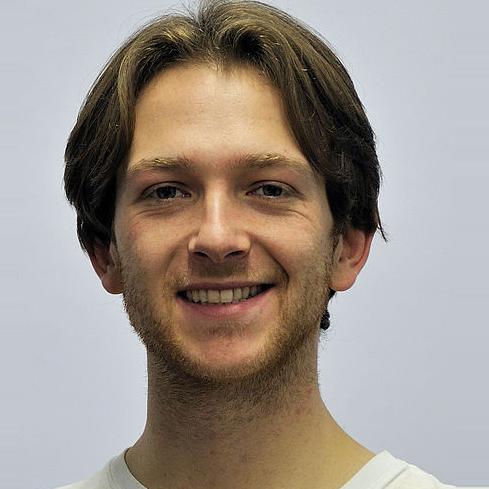
Age: 26